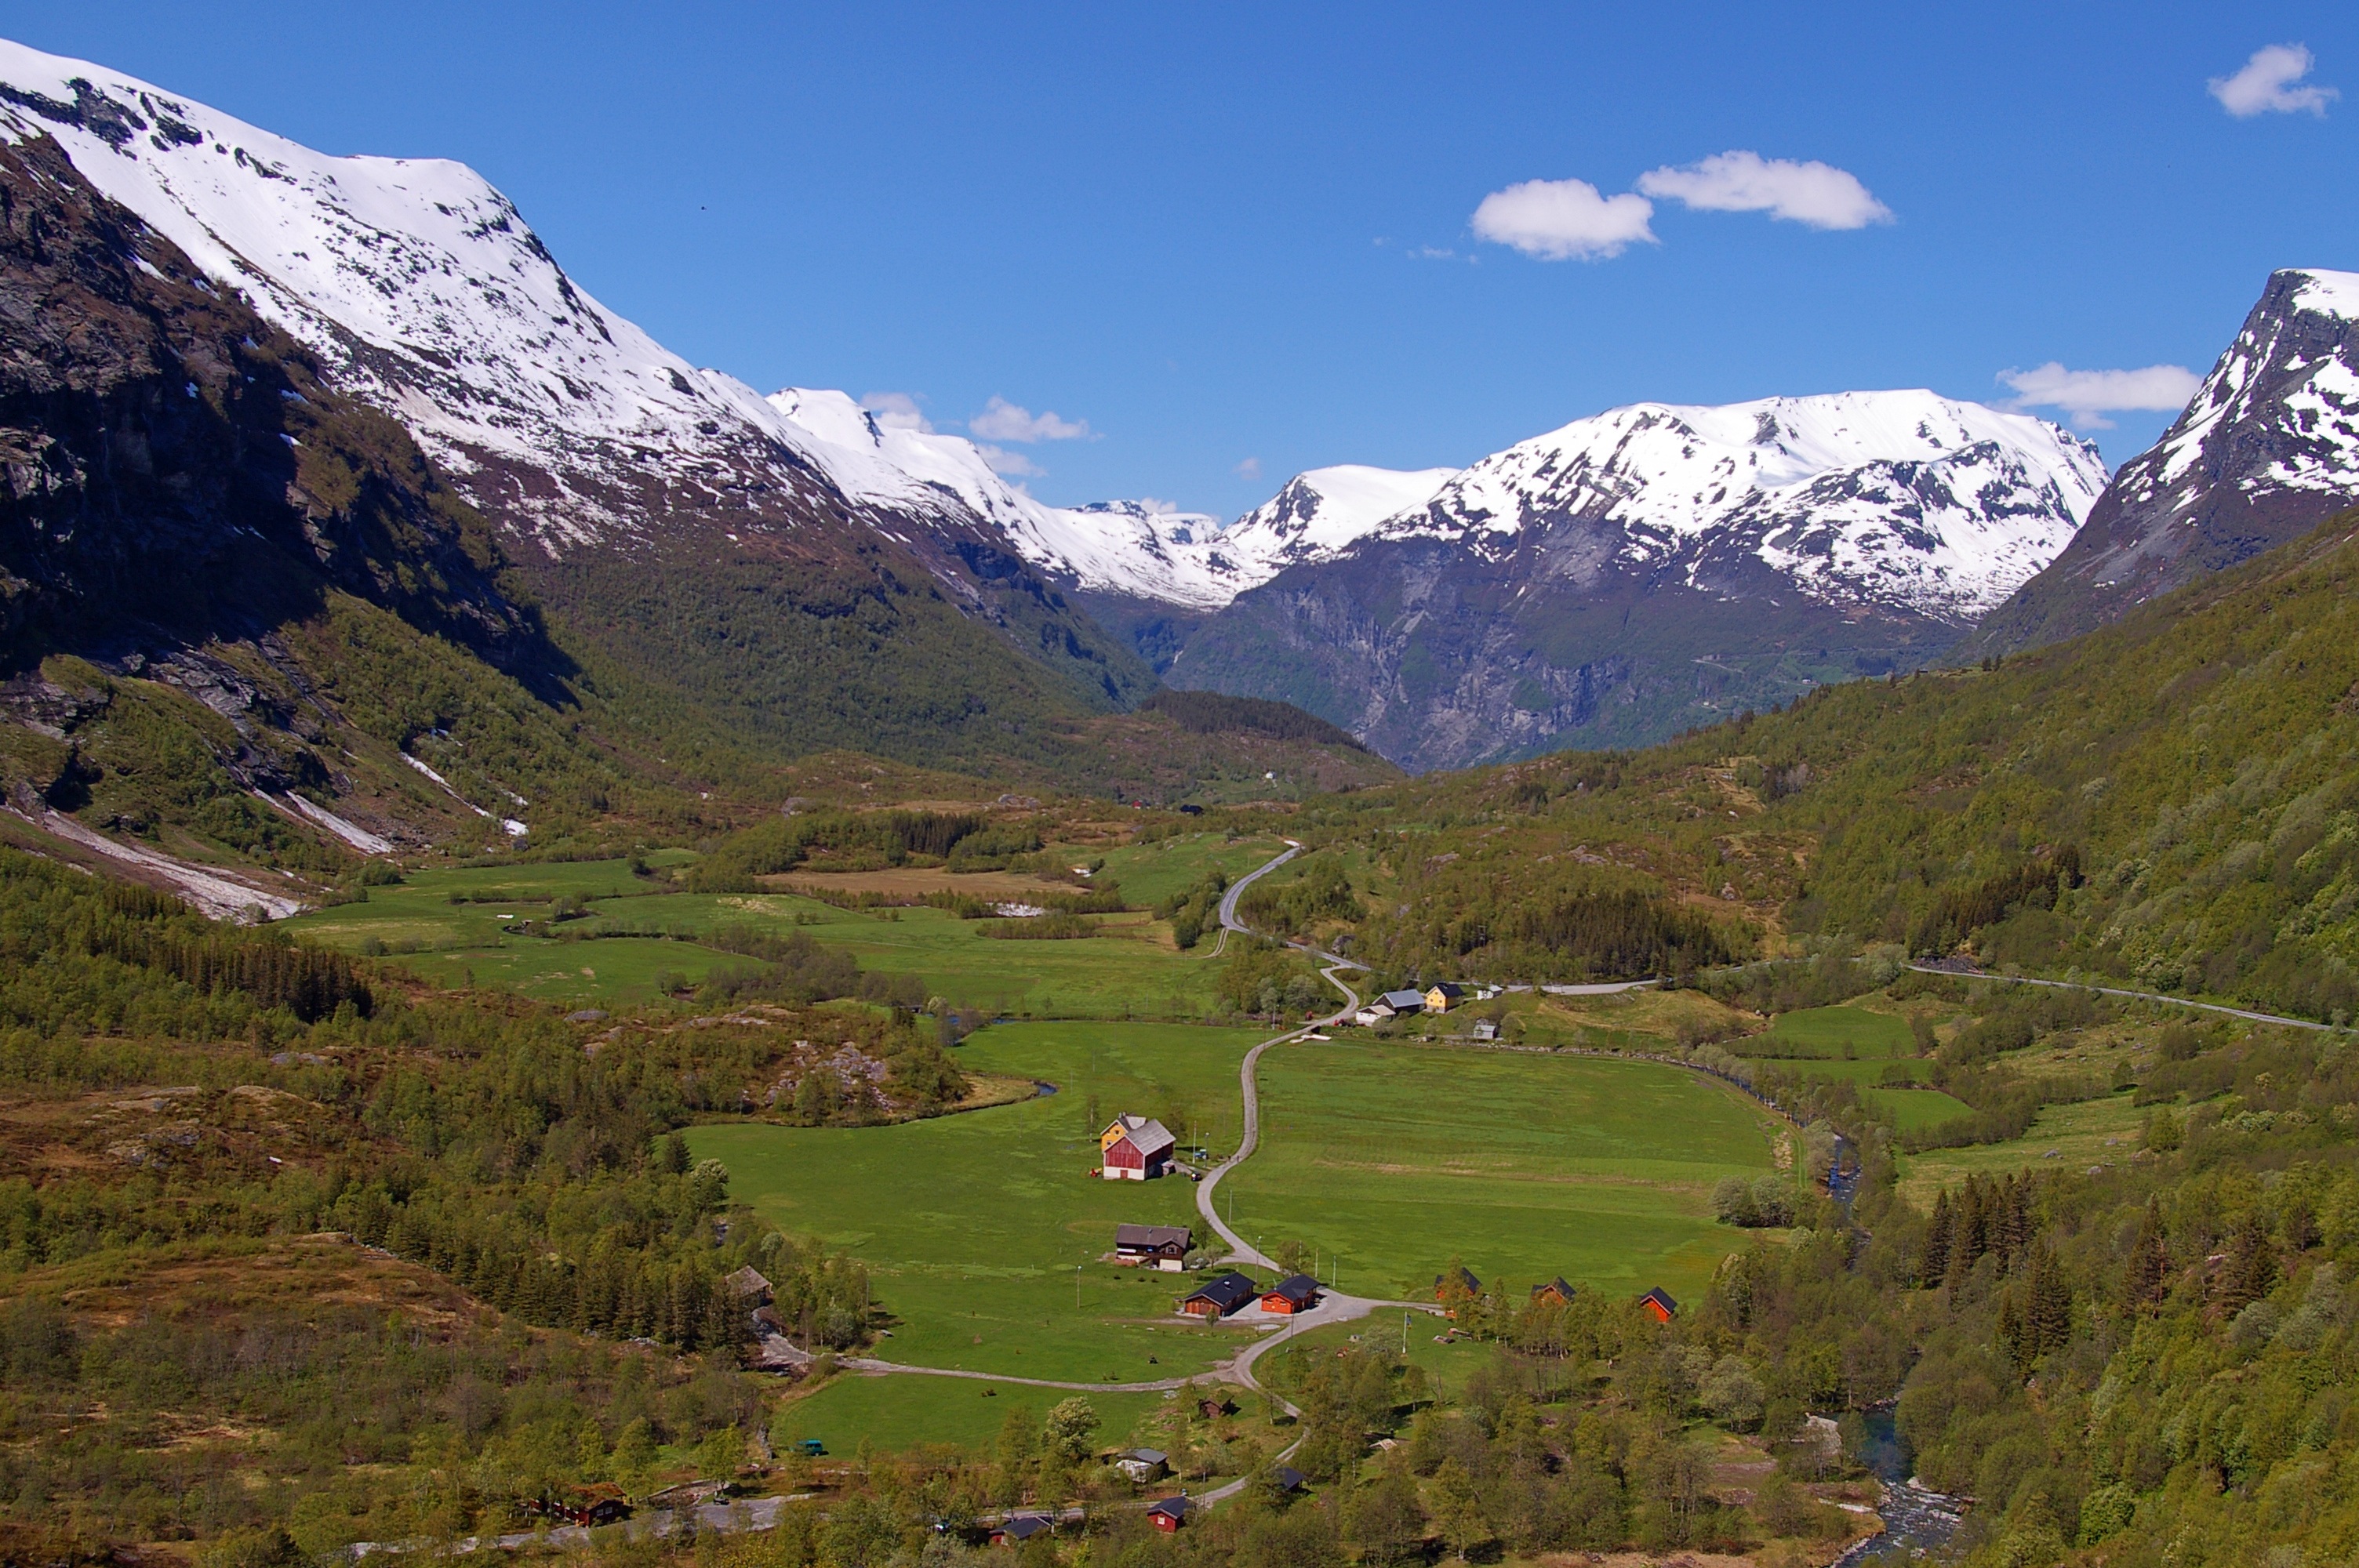
landscape, nature, wilderness, walking, mountain, snow, sky, sun, meadow, hill, lake, adventure, valley, mountain range, spring, green, holiday, snowy, blue, fjord, highland, ridge, summit, blue sky, north, mountains, alps, plateau, fell, loch, norway, snow cover, landform, tarn, reported, clear air, snowy mountains, mountain pass, fjordlandschaft, geographical feature, mountainous landforms